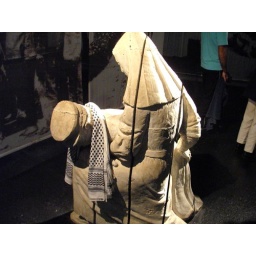
thats a statue at the red cross museum in geneva, switzerland, where i put a palestinian kaffiyeh around the wounded civilian...